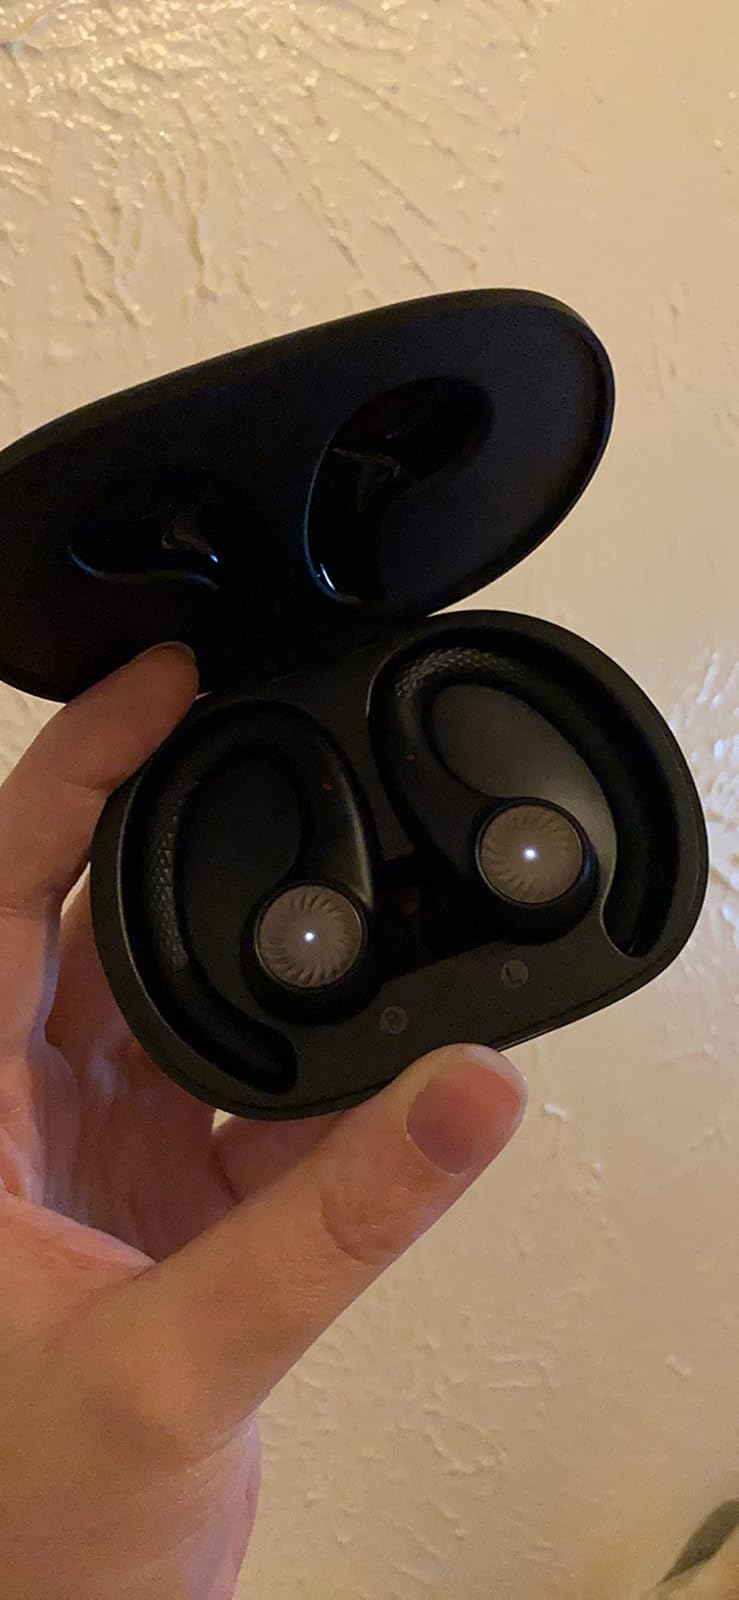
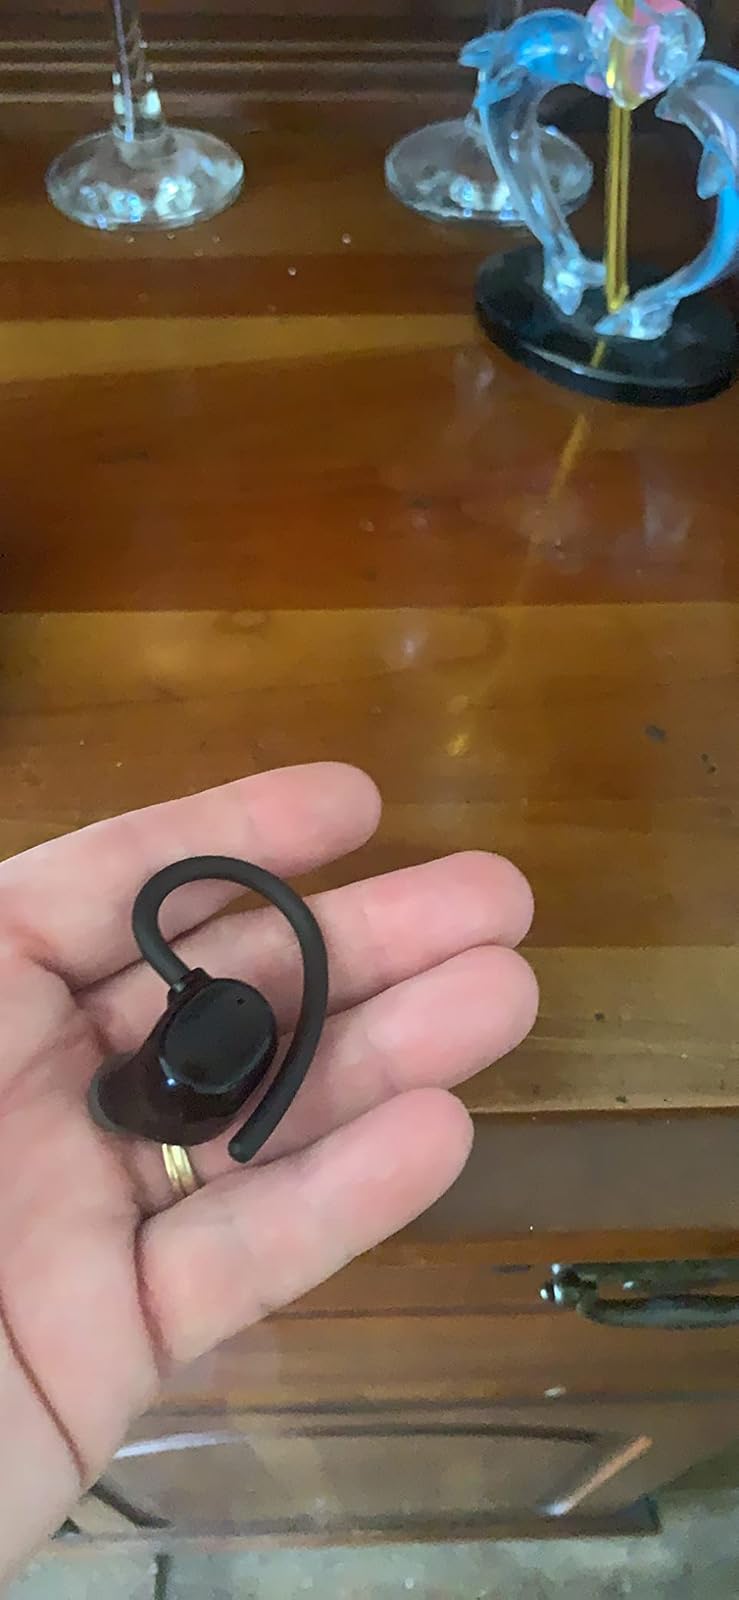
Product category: earbuds
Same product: no